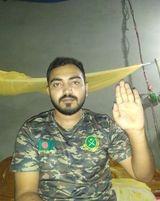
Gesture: stop